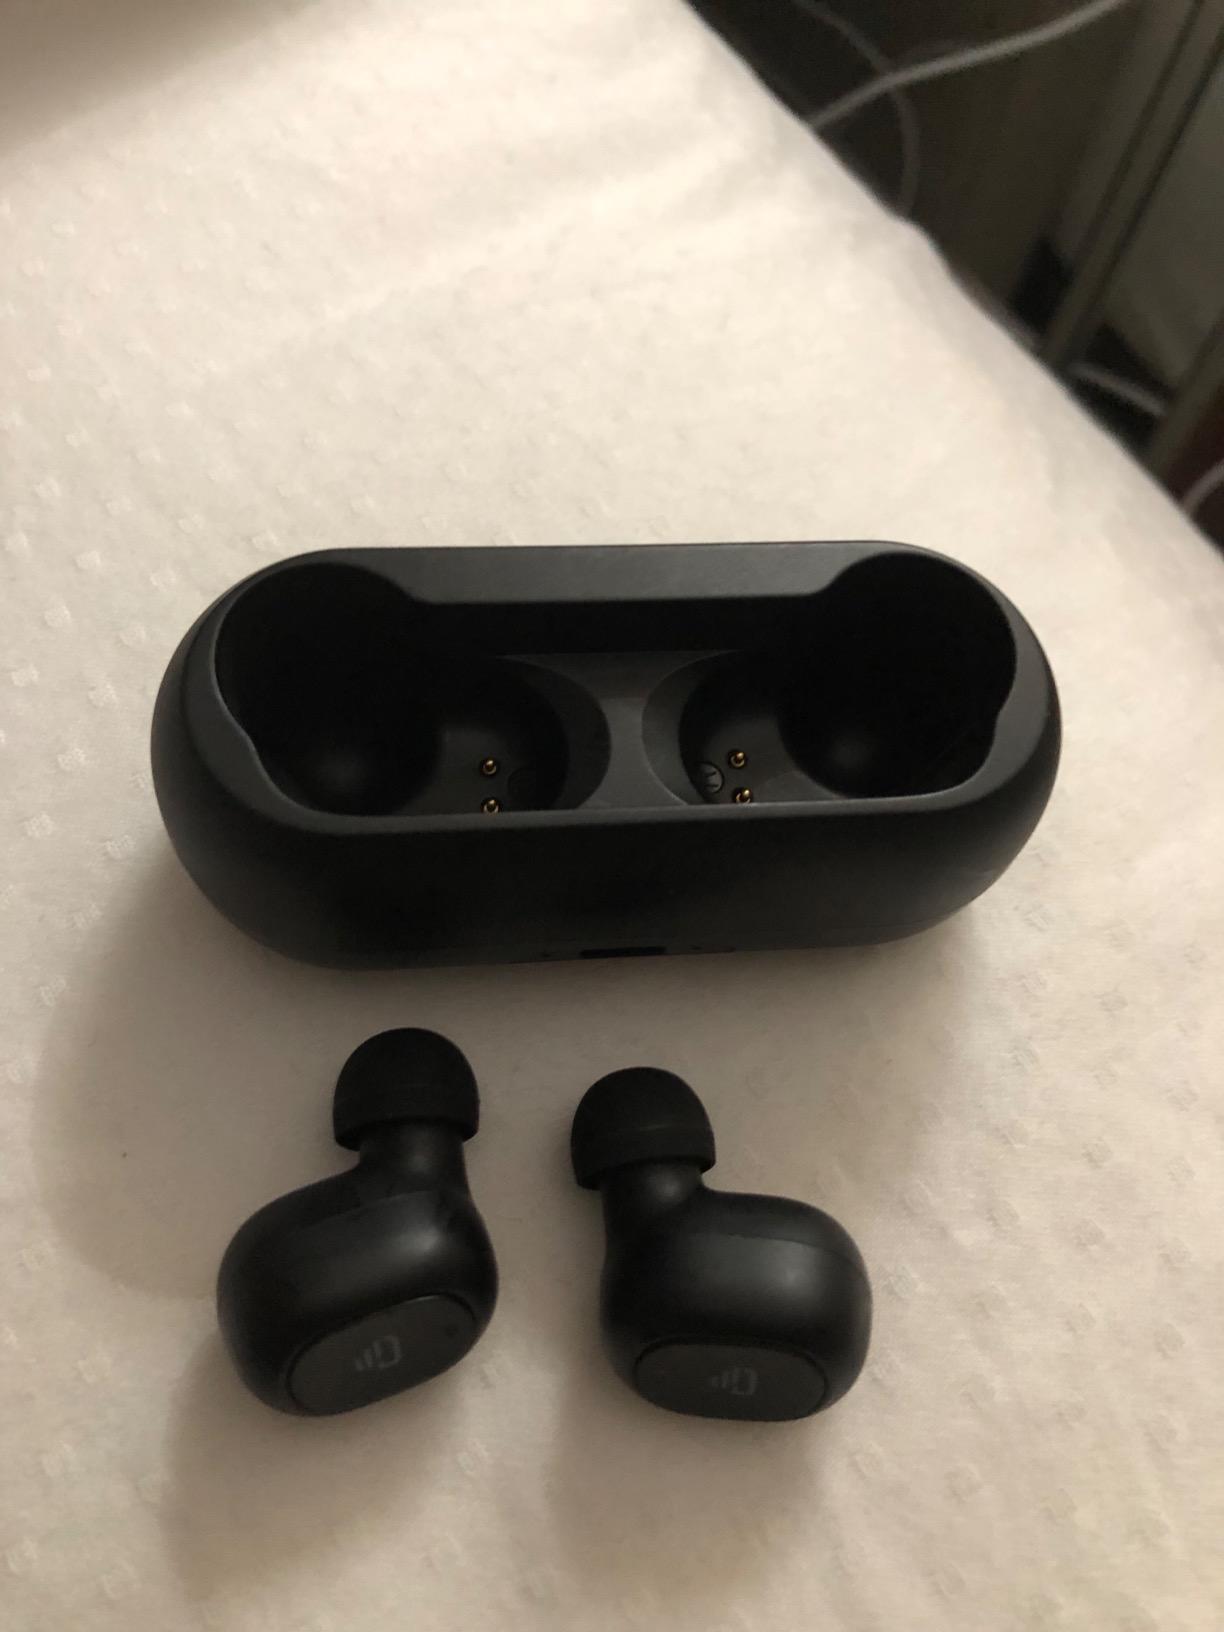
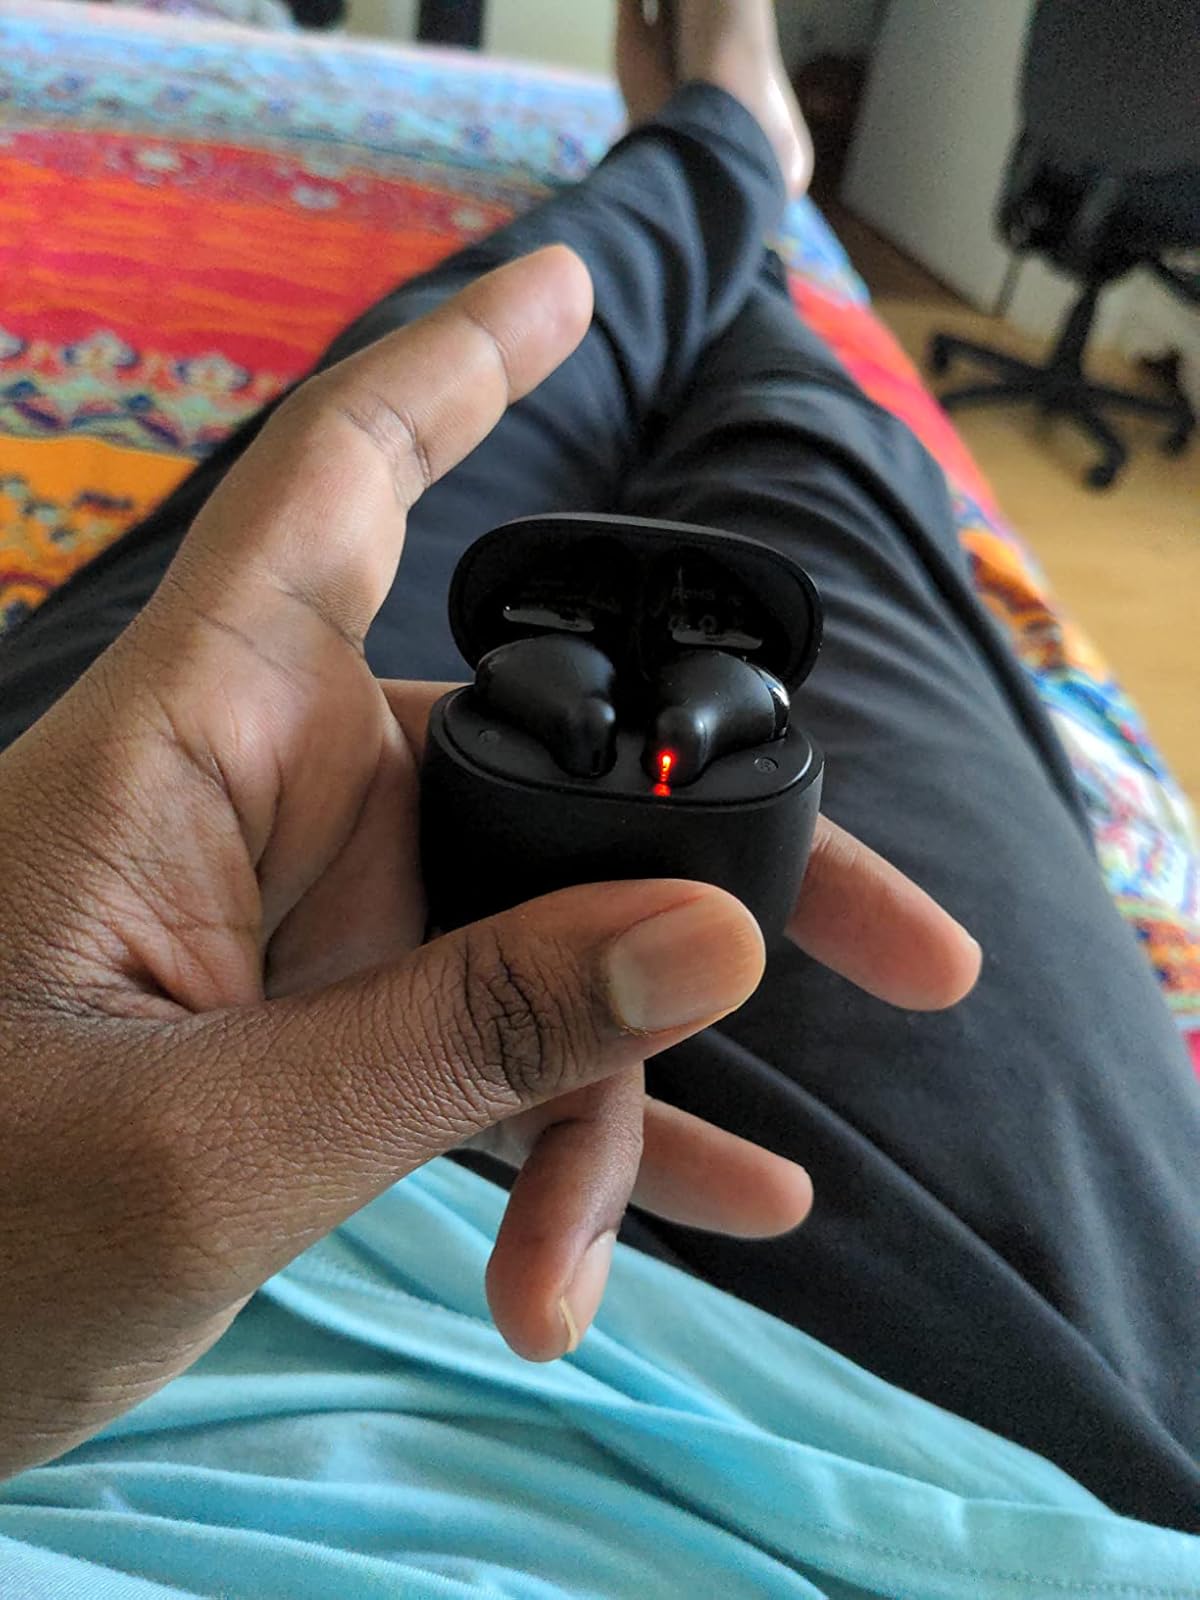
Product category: earbuds
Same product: no